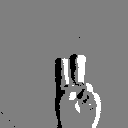
ASL letter: v